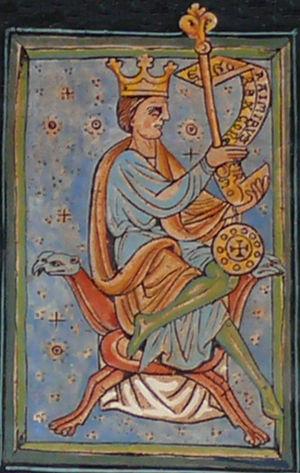
Ramire III de León, né vers 961/962 à Destriana et mort le 26 juin 985 près d'Astorga, est roi de León de 966 à 981.
Cet article donne la liste des souverains de la couronne de León et puis de Castille, qui regroupait principalement les royaumes de Castille et de León. On relie également les souverains du royaume des Asturies.